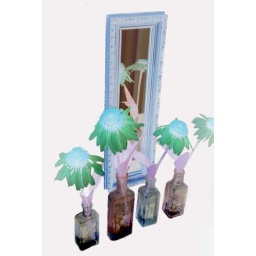
The flowers are from my garden. The bottles were in the privy found in my backyard. The mirror an estate sale find.